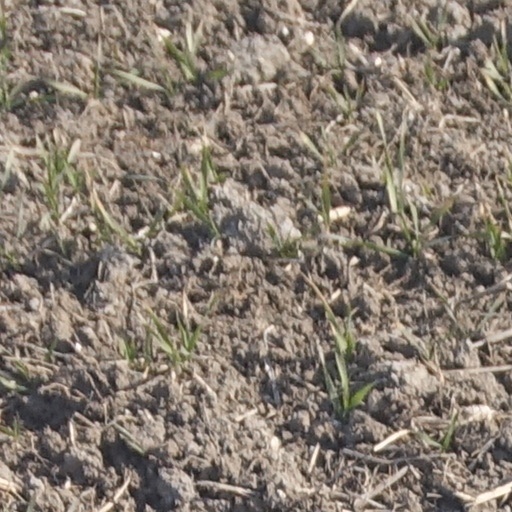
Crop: wheat